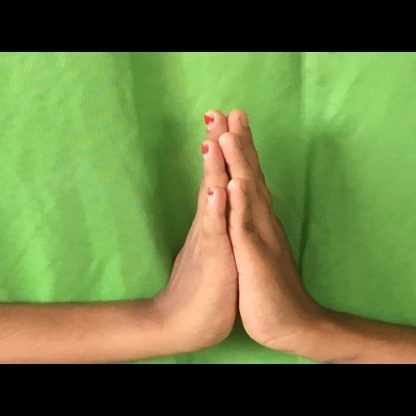
Mudra: Anjali